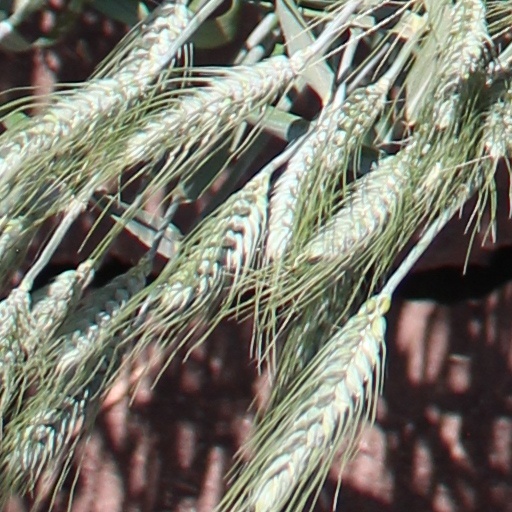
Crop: wheat